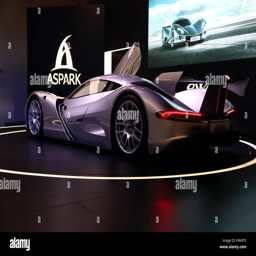
car manufacturers from all over the world present their newest models and concept cars at this year 's car